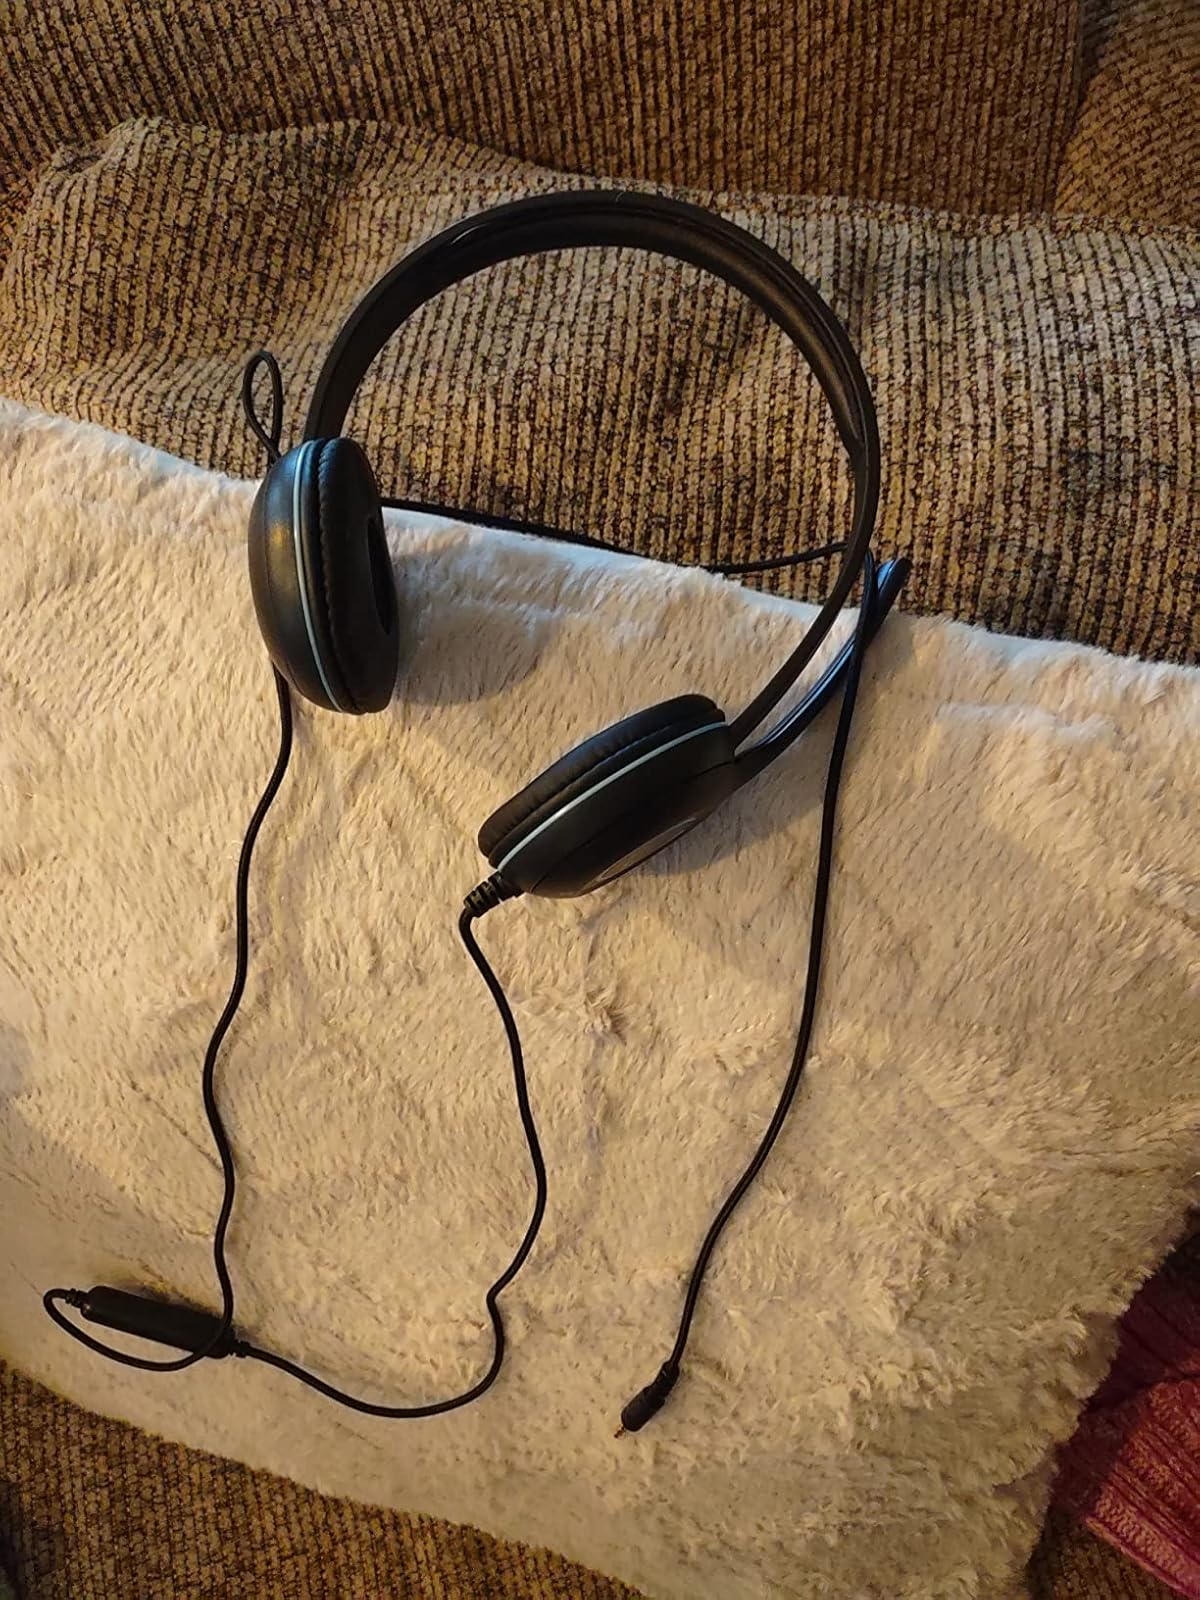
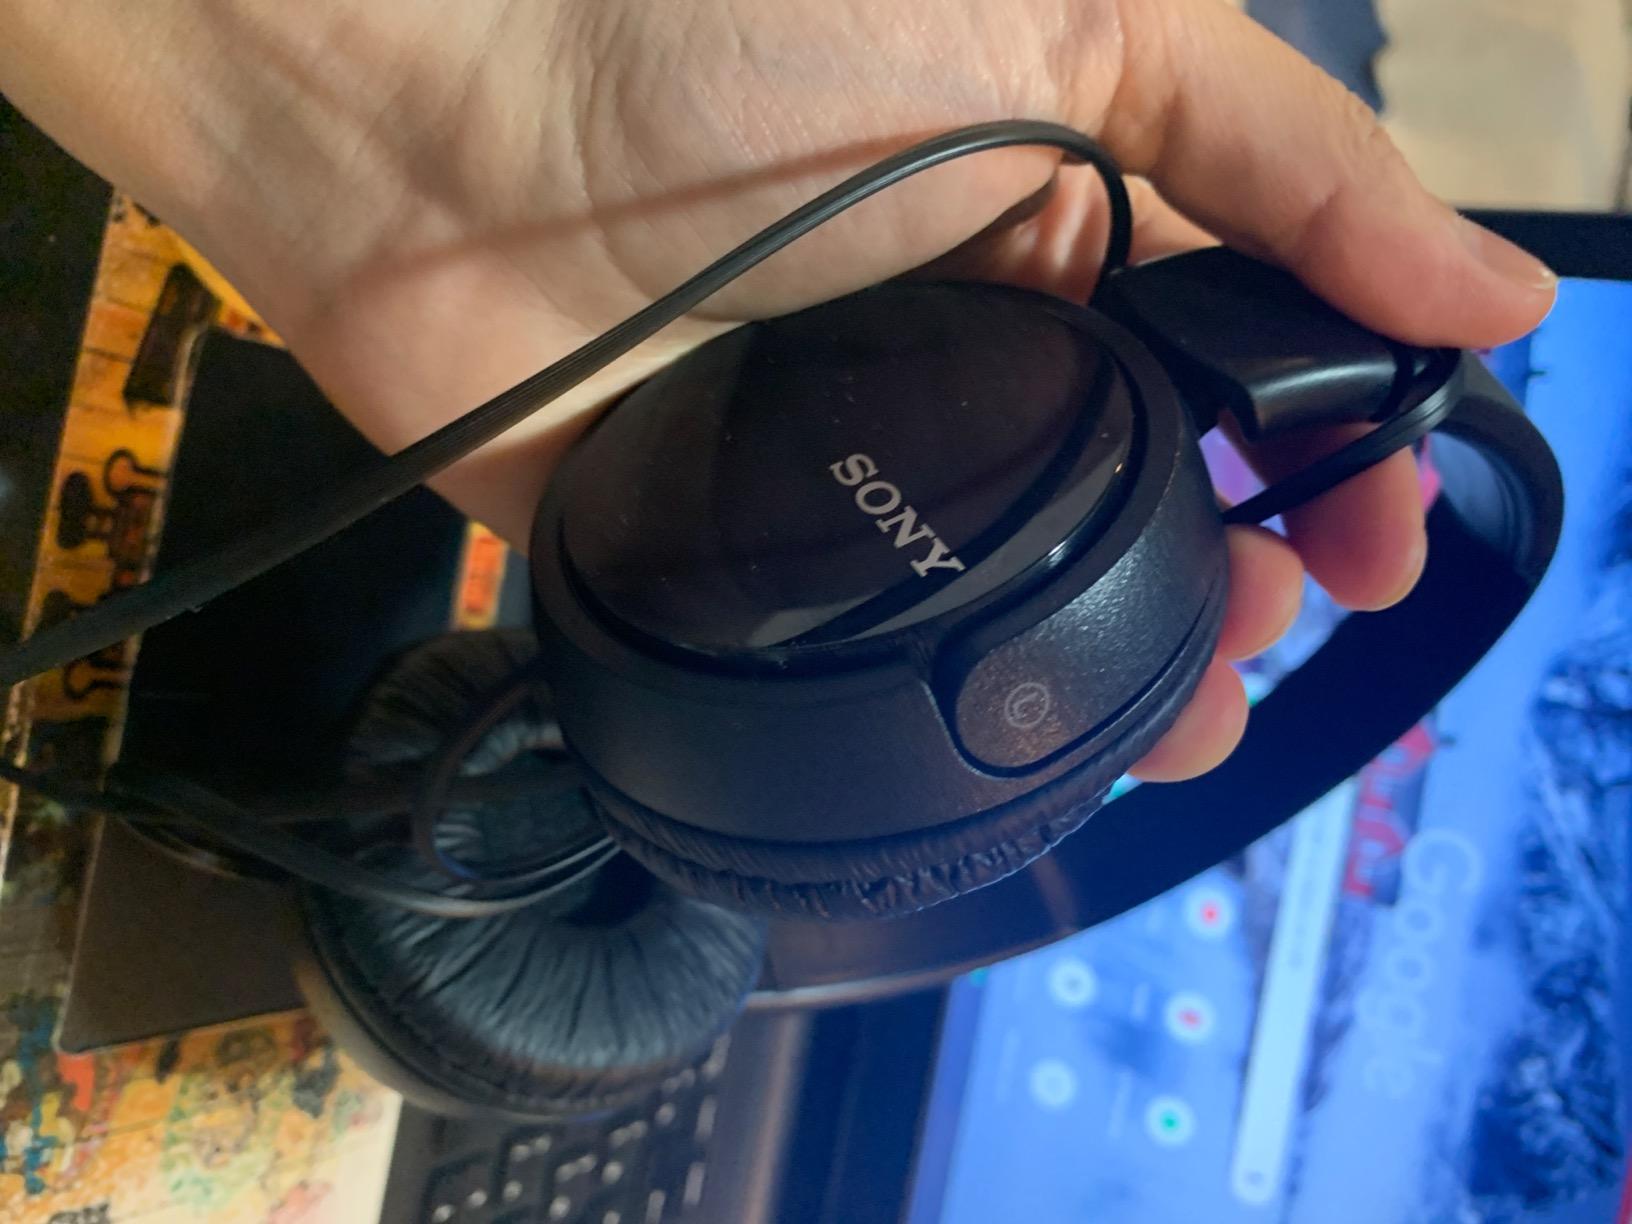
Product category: headphones
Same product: no